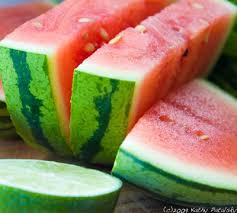
Label: Watermelon